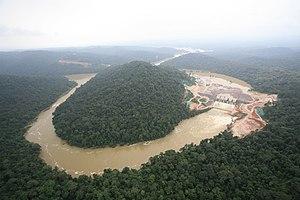
La province de Borikhamxay, laotien ບໍລິຄໍາໄຊ est une province du Centre du Laos. Elle a été créée en 1986 en réunissant une partie de la province de Vientiane et une partie de celle de Khammouane. Le district de Khamkeuth possède de nombreuses formations karstiques.